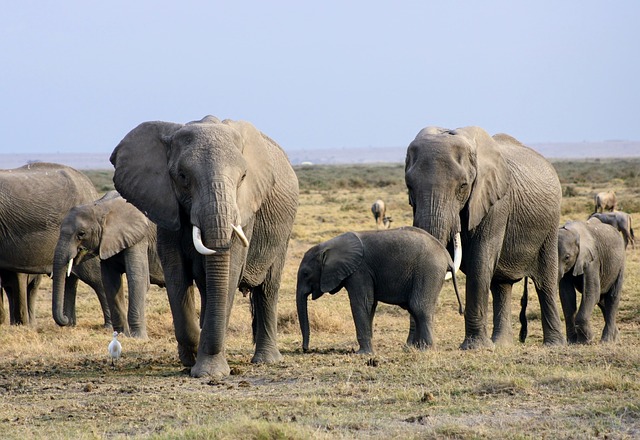
Label: elephant